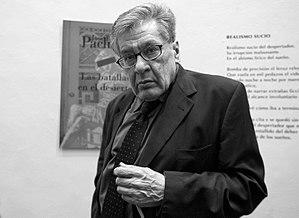
José Emilio Pacheco est un écrivain, poète, essayiste et traducteur mexicain ainsi qu'un scénariste de cinéma. Spécialiste de la littérature mexicaine du XIXᵉ siècle et de Jorge Luis Borges, il a enseigné dans de nombreuses universités et a dirigé la Bibliothèque Universitaire de l'UNAM.